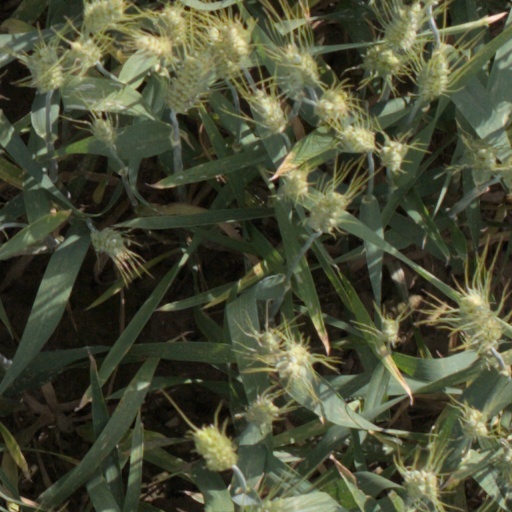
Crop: wheat